University of Texas at Dallas

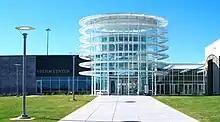
UTD Visitor Center

The Natural Science and Engineering Research Laboratory (NSERL), a four-story, research facility, was completed in December 2006 after two years of construction. Including ISO 7 cleanroom facilities, the $85 million building provides open floor plans that allows chemists, biologists, nanotechnologists, materials scientists and other specialists to conduct multidisciplinary research. The laboratory provides extensive wet lab, fabrication, instrumentation, and high performance computing facilities to foster biomedical engineering and nano-technology research. The Nanoelectronics Materials Laboratory, on the fourth floor, includes a system that allows researchers to deposit thin film materials one atomic layer at a time. In May 2011 a $3 million JEOL ARM200F scanning transmission electron microscope with an atomic resolution of 0.78 picometers, was added to the research laboratory, already home to two transmission electron microscopes.